Andrei Pervozvanny-class battleship

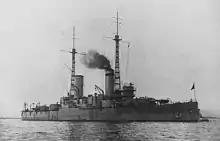
"Andrei Pervozanny" about 1913

The sisters conducted their sea trials in September–October 1910. They turned out very "wet" ships even in calm seas because the protruding bow ram forced the bow wave up and over the forecastle. On one high-speed voyage to Reval (modern Tallinn), Estonia, in October during Force 3–4 weather, "Imperator Pavel I"s captain reported that the forecastle was covered by "a mass of water, in the form of a solid, unbroken rain of spray, flooding not only the upper deck, but also the 12- and 8-inch turrets, the lower bridge, conning tower and it even struck the 120 mm casemate deck". Ivan Bubnov recommended fitting "Andrei"s ram with a scoop-shaped fairing, which was intended to decrease bow-wave height from to and eliminate flooding, but the NTC shelved the proposal. The powerplants of both ships performed well at the speed trials, but post-trial examination of "Imperator Pavel I" revealed unacceptable defects of its boilers, engine cylinders and crankshaft bearings. The NTC had no funds to replace the defective boilers and postponed the repairs until the following year, but this did not happen as the navy committed all available financing to the dreadnought program. "Andrei Pervozvanny" and "Imperator Pavel I" were not properly completed until late 1912.